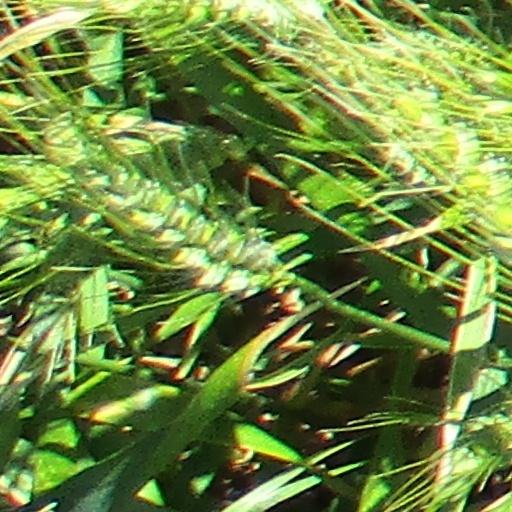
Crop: wheat